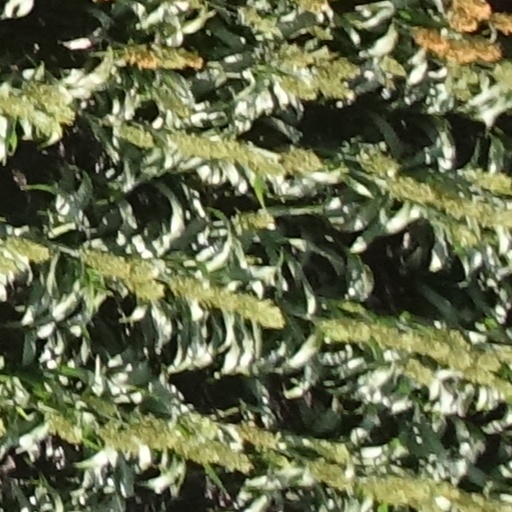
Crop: sorghum